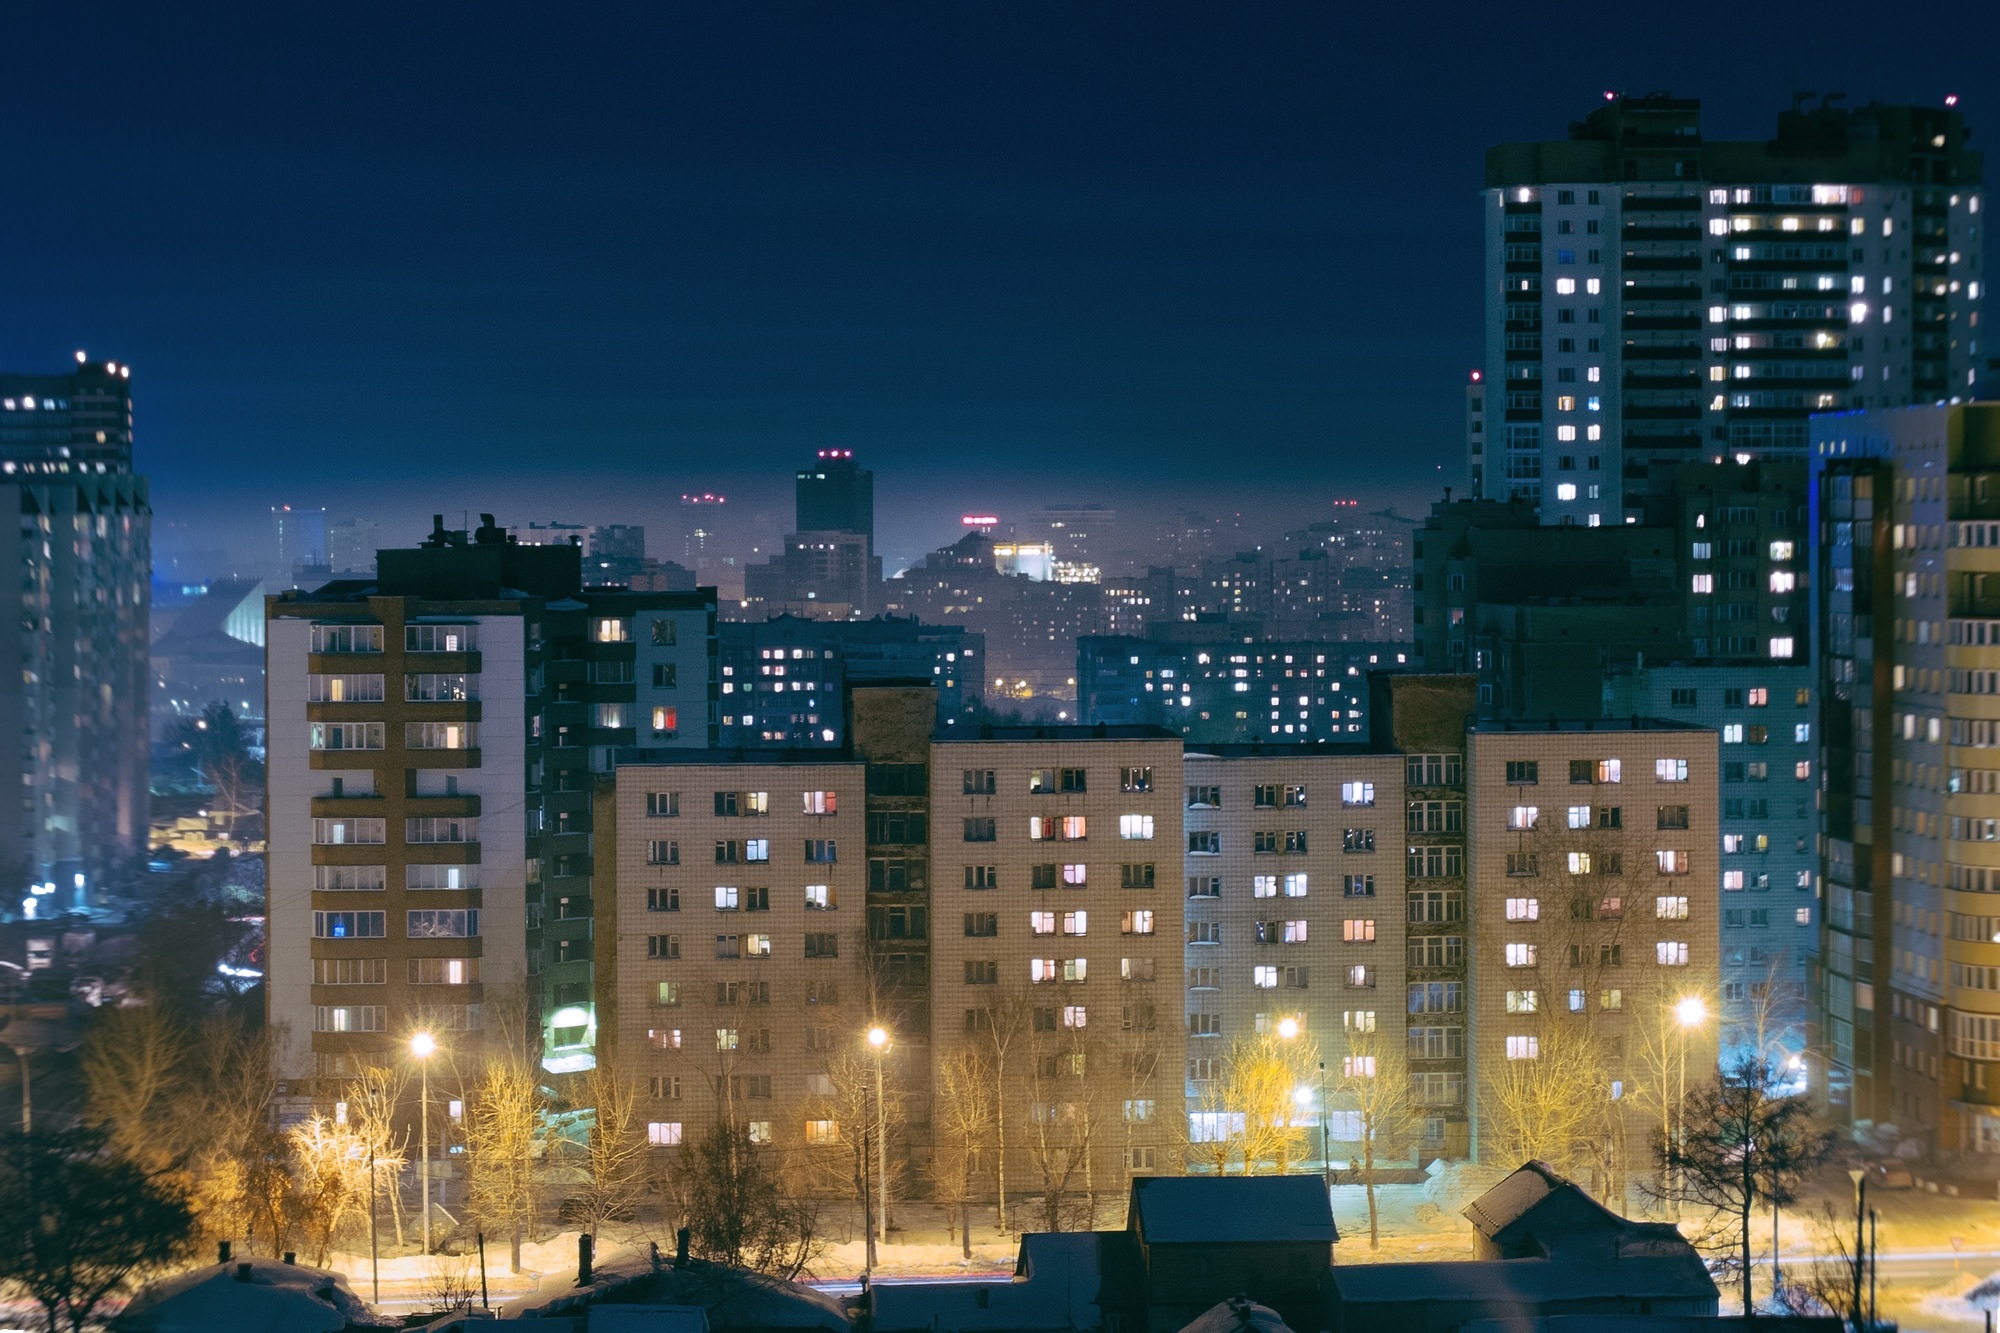
horizon, skyline, night, city, skyscraper, urban, cityscape, downtown, dusk, evening, reflection, metropolitan, tower block, skyscrapers, buildings, metropolis, urban area, apartment buildings, residential area, human settlement, metropolitan area